Southampton City Centre

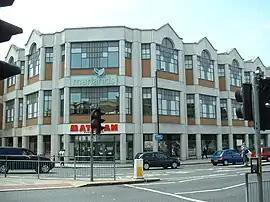
Marlands

The Marlands Shopping Centre was opened on 5 September 1991. At the time, it was the largest shopping centre in Southampton and the first significant shopping centre in the city (East Street Shopping Centre being well out of the way of the main shopping district hence never being very successful and the Bargate Centre being much smaller), however it is now dwarfed by Westquay, which opened in 2000.